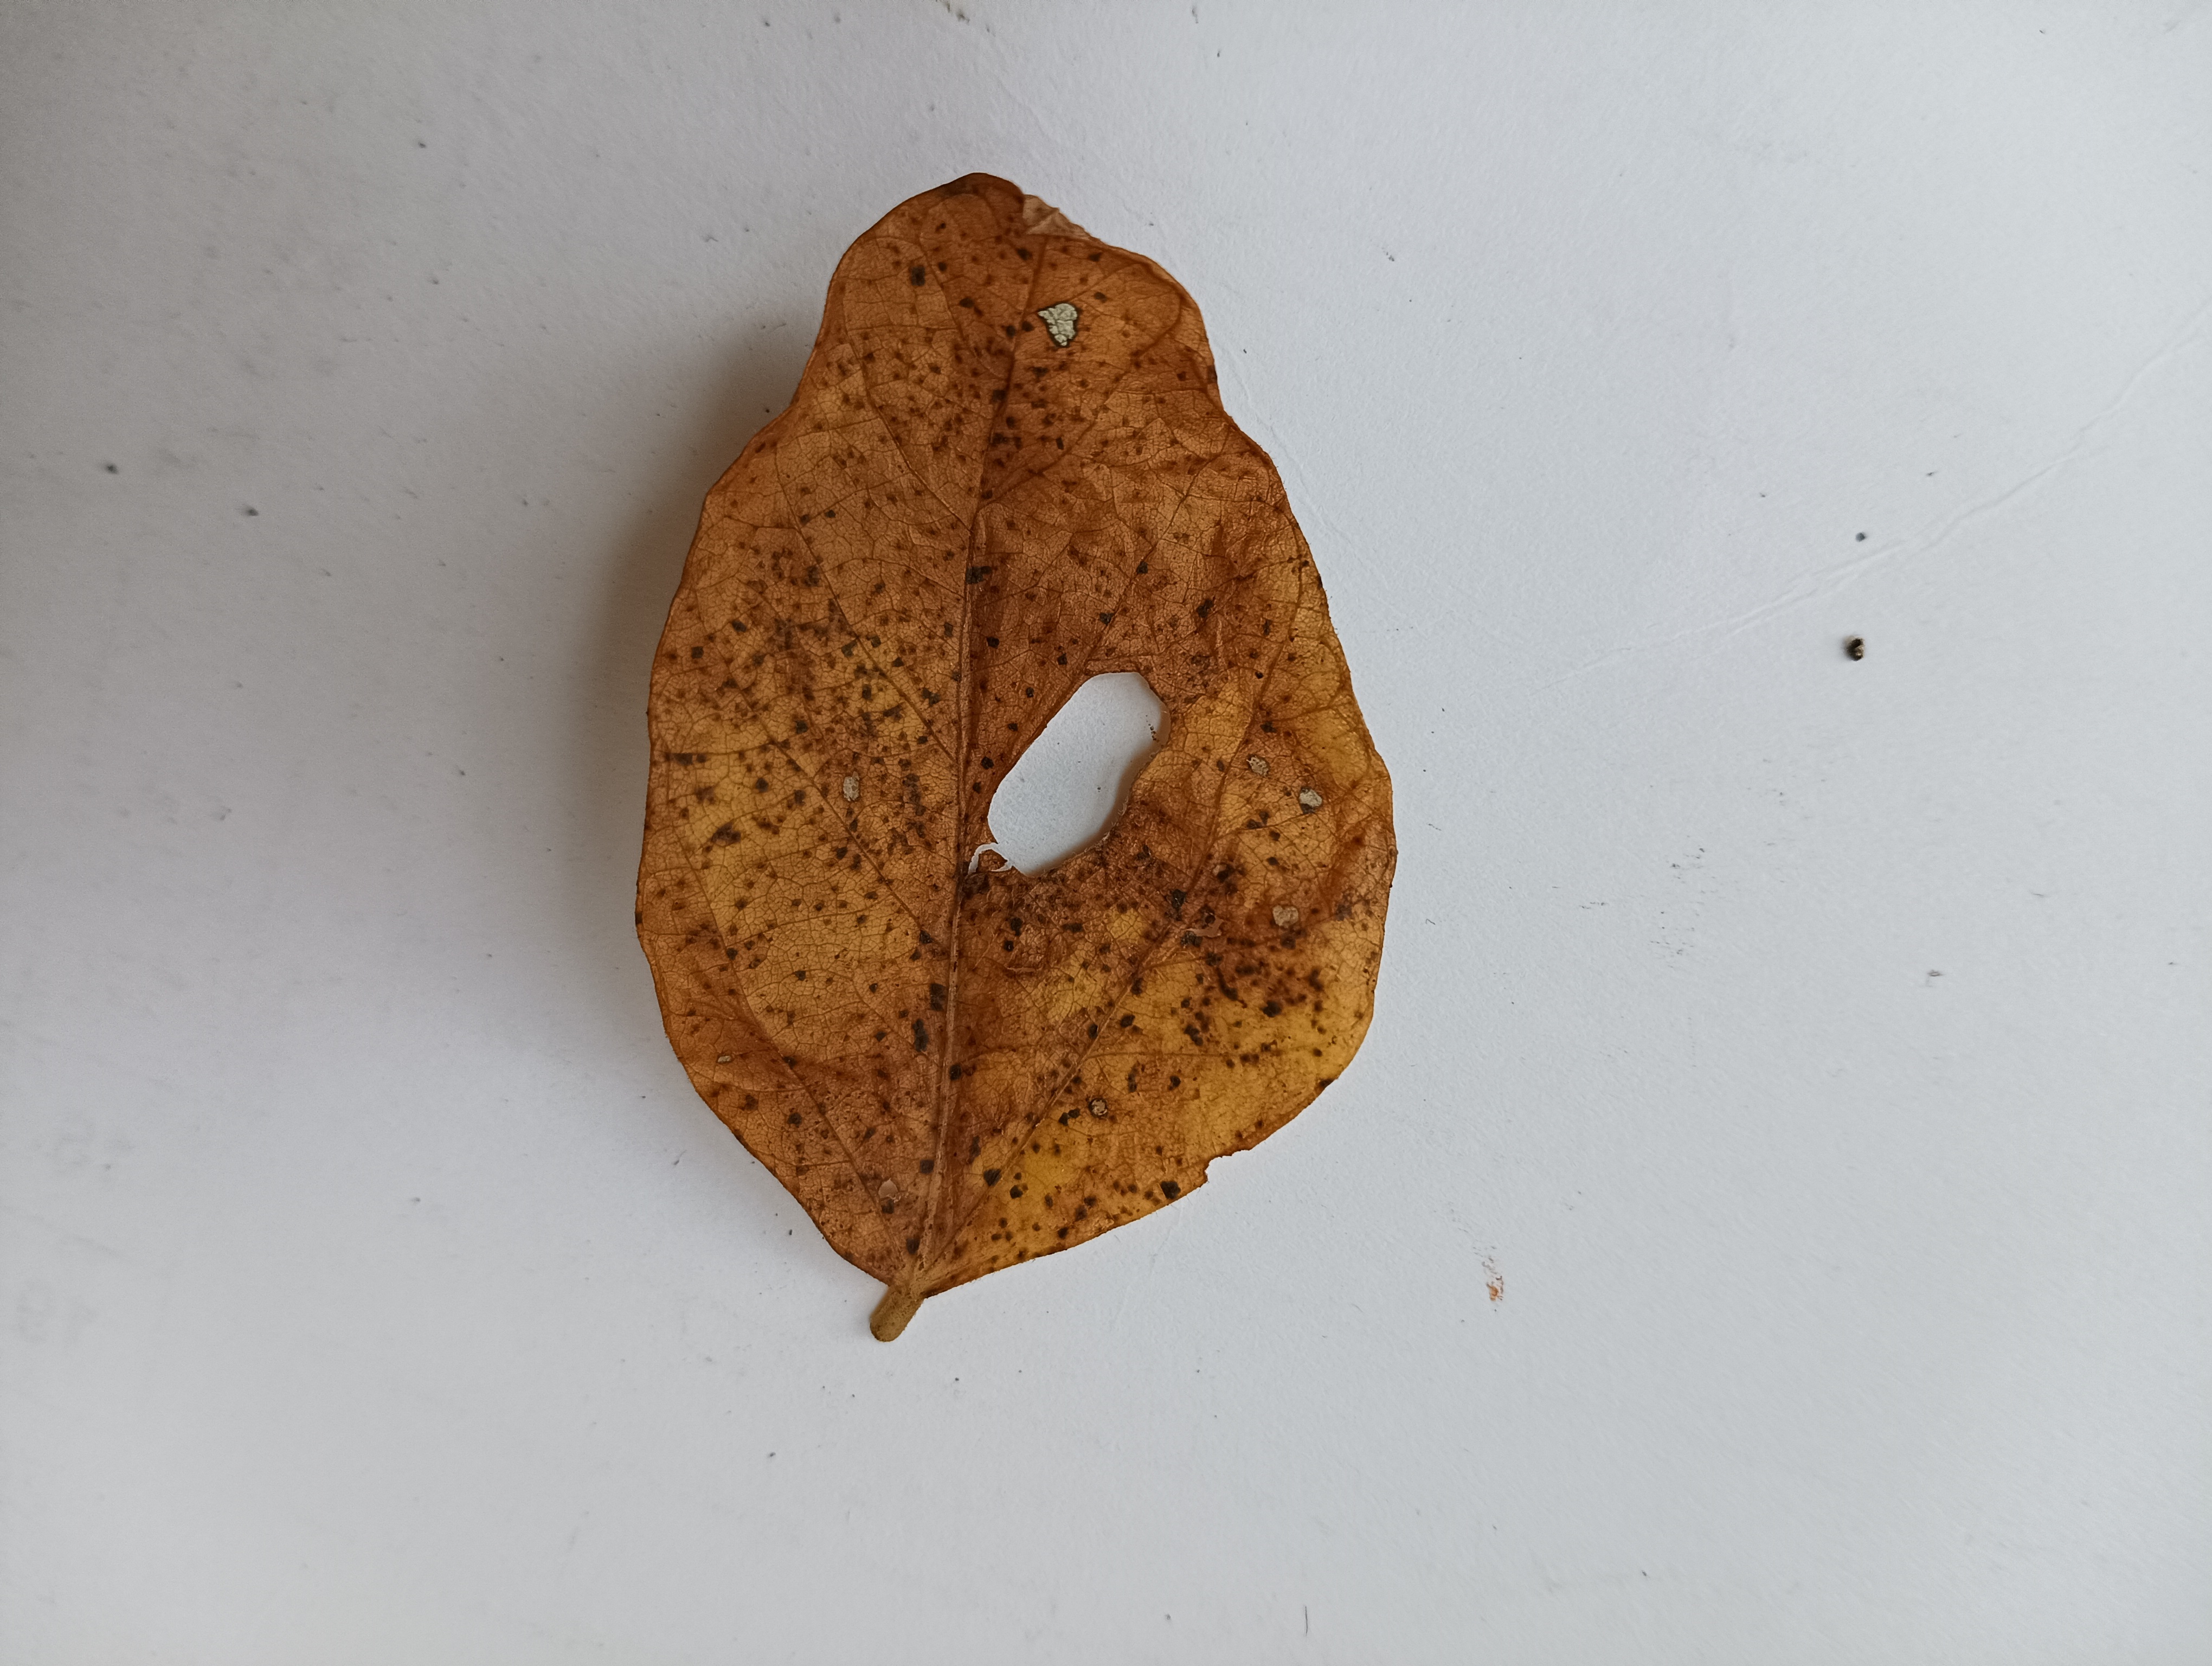
Label: Dry_leaf